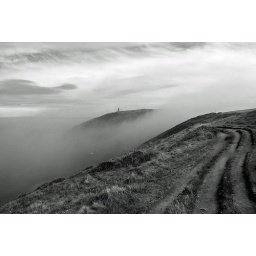
tower in the sky